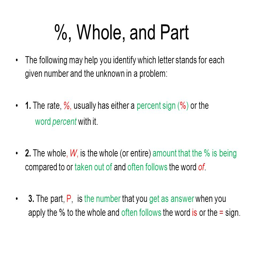
% , whole , and part the following may help you identify which letter stands for each given number and the unknown in a problem